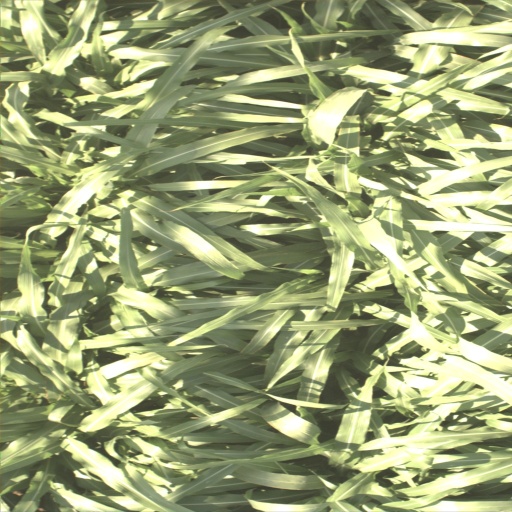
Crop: sorghum